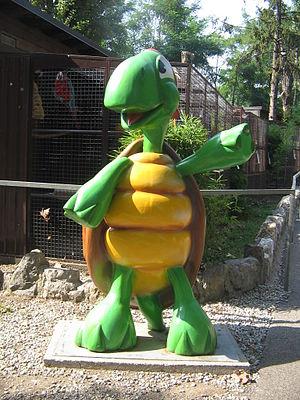
Leolandia est un parc d'attractions situé à Capriate San Gervasio, dans la province de Bergame, en Lombardie.